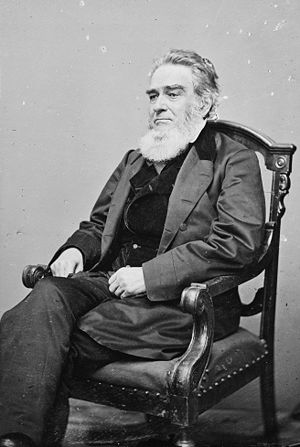
Amerikanske justitsministre / Liste over USA's justitsministre
Edward Bates
USA's justitsminister er et amerikansk føderalt embede og medlem af USA's regering. Justitsministeren udnævnes af præsidenten med godkendelse af Senatet og er chef for Justitsministeriet. Embedet som USA's justitsminister blev oprettet af Kongressen i 1789.